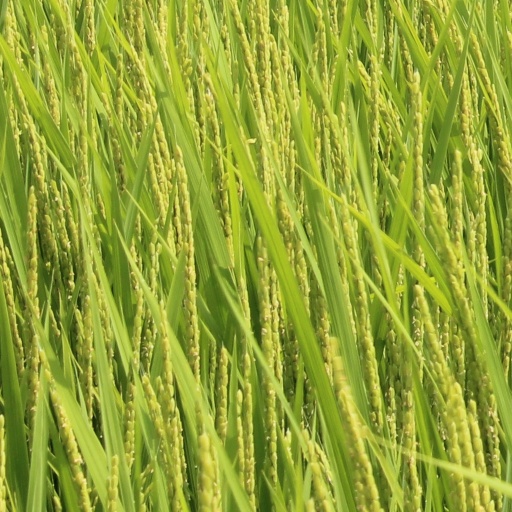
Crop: rice